Jérôme d'Ambrosio

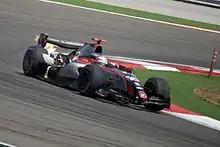
D'Ambrosio driving for DAMS at the Turkish round of the 2009 GP2 Series season.

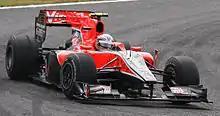
D'Ambrosio driving for Virgin Racing as the team's third driver at the 2010 Japanese Grand Prix.

D’Ambrosio joined Formula One feeder championship, the GP2 Series, in 2008 and also raced in the newly created GP2 Asia Series, both for the DAMS team. He finished 11th in both championships, with two podiums in each series. He extended his relationship with DAMS in 2009 and finished as the vice-champion in the 2008–09 GP2 Asia Series with four podiums. D’Ambrosio started the 2009 GP2 Series well and recorded three podiums in the first four races and finished ninth in the final standings.